Haverfordwest Castle

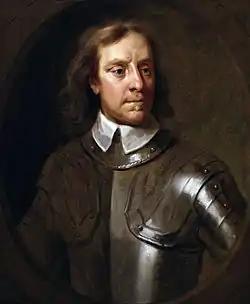
Oliver Cromwell who sent letters to the castle in 1648 ordering it to be demolished.

By the 16th century, however, the castle had become dilapidated and subsequently was re-fortified during the English Civil War. In 1644 Haverfordwest Castle is documented as being occupied by the Royalists, but they abandoned it on misinterpreting the noises of cows for a Parliamentary army. It was recaptured and held for the king for a year, who finally surrendered after the Battle of Colby Moor nearby. Oliver Cromwell sent letters to the castle, ordering it to be destroyed in July 1648 and threatened to imprison the townsfolk unless it was demolished. These letters were only unearthed in 1986 and are currently on display in the town museum.